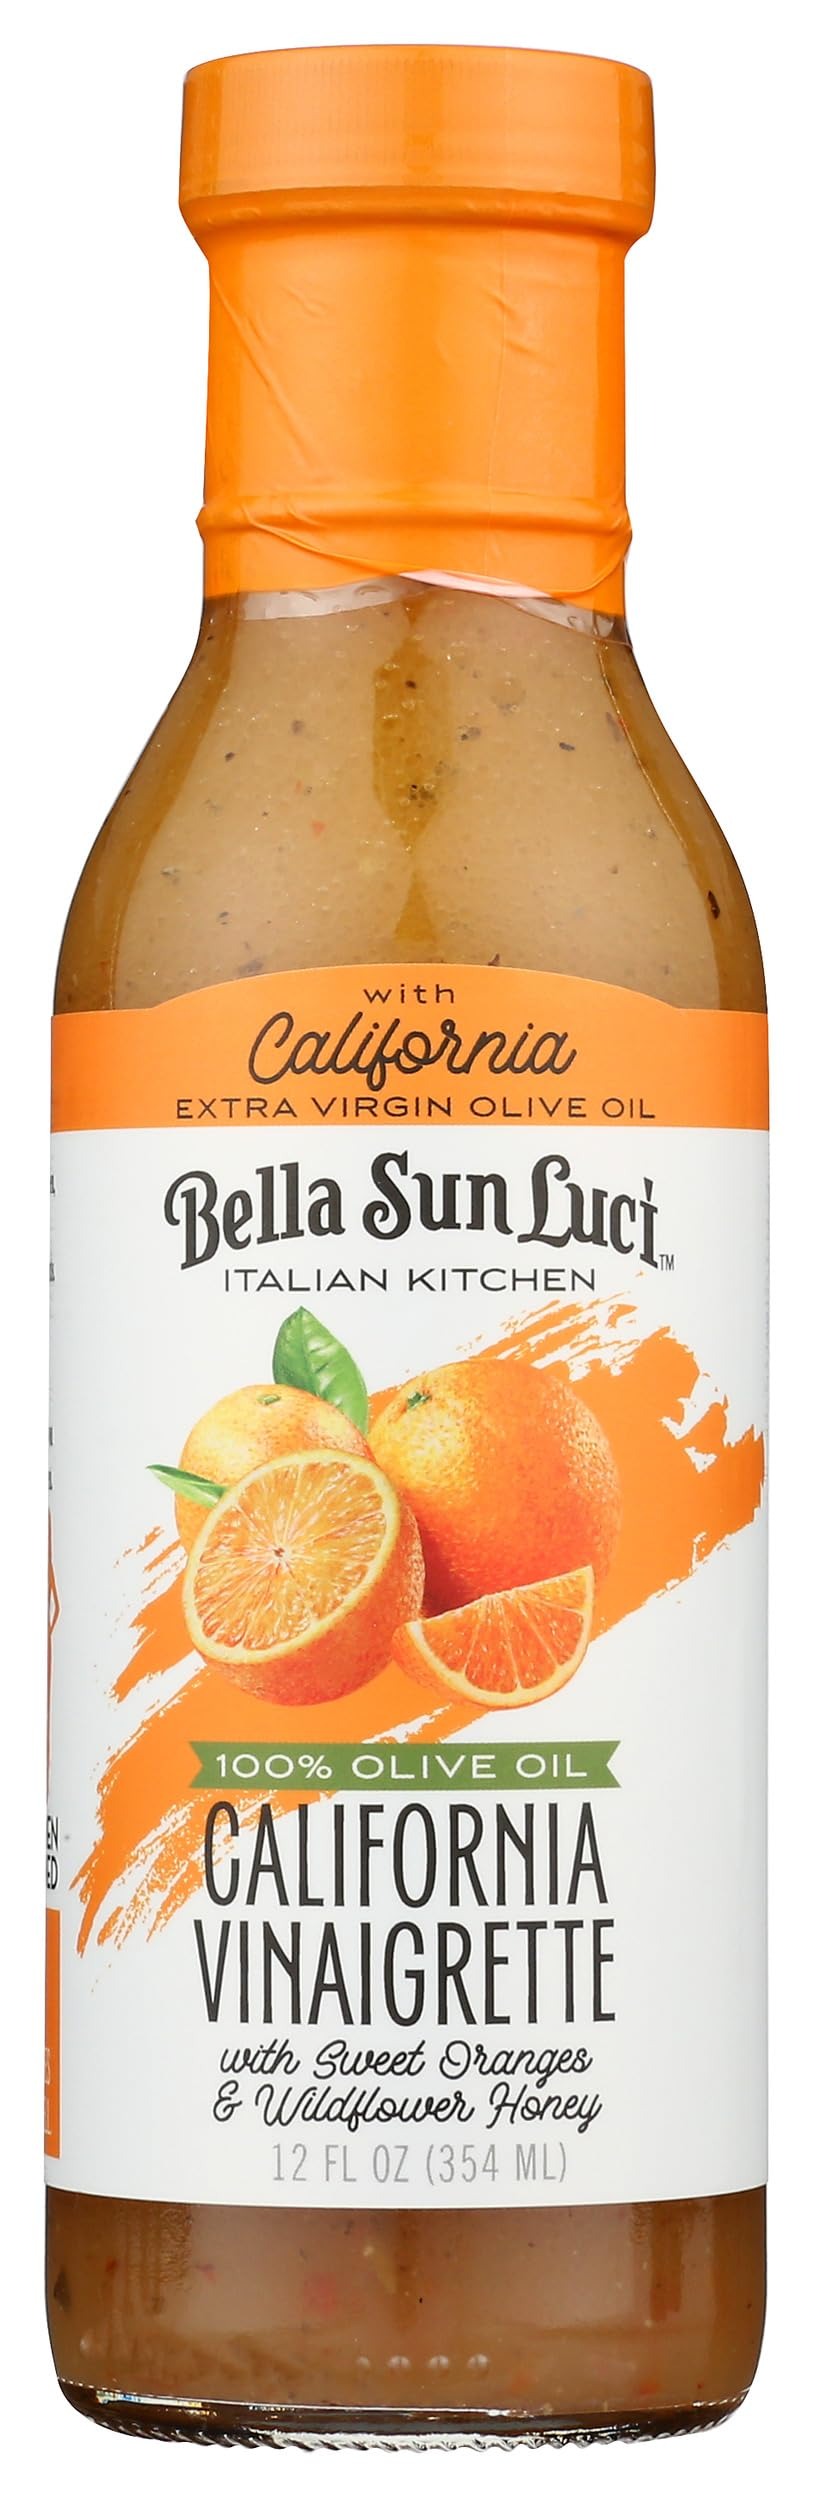
Item Name: Bella Sun Luci California Vinaigrette, No Canola Oil, 12 Ounces (Pack Of 6)
Bullet Point: Bella Sun Luci California Vinaigrette, No Canola Oil, 12 Ounces (Pack Of 6)
Value: 72.0
Unit: Fl Oz

Price: 53.29